Percy Crosby

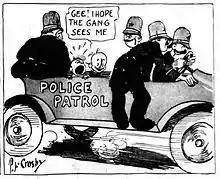
Panel from "The Clancy Kids", 1919

Crosby next became a sports columnist and illustrator at "The New York Globe". On the side, he produced comics used as occasional filler for the paper. Eventually fired, he entered an Edison Company contest for the best cartoon on the use of electric light. He won the $75 prize and saw his cartoon appear in every newspaper in New York City. The exposure led to a job at the "New York World", "at the time the promised land for aspiring cartoonists". After a few years, he left to freelance, selling cartoons to "World" editor John Tennant. In 1916, the George Matthew Adams Service syndicated Crosby's first feature, the daily and Sunday strip "The Clancy Kids", earning Crosby a respectable $135 a week.